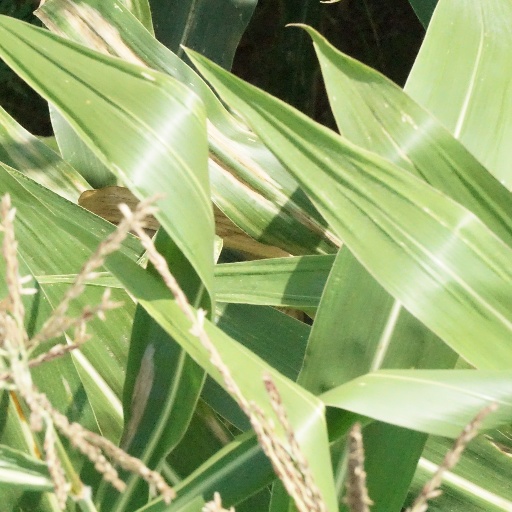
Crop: maize; corn